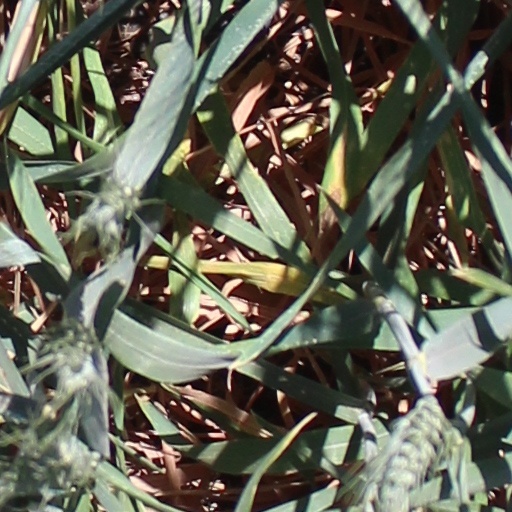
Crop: wheat